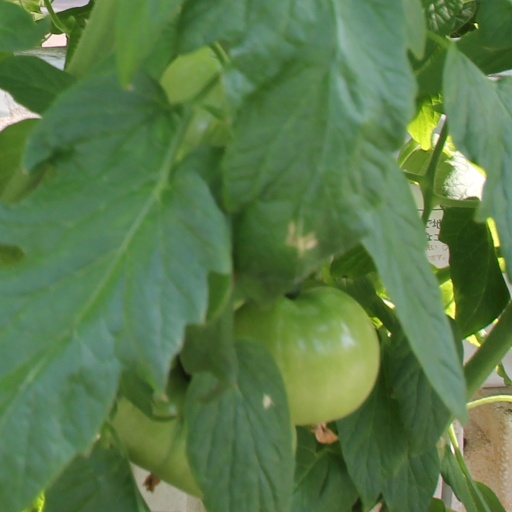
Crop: tomato